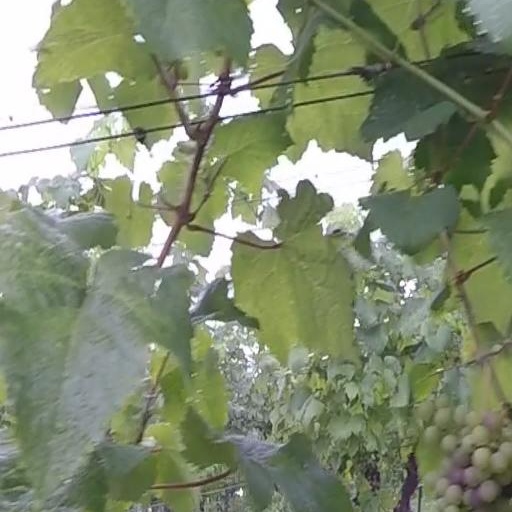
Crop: grape